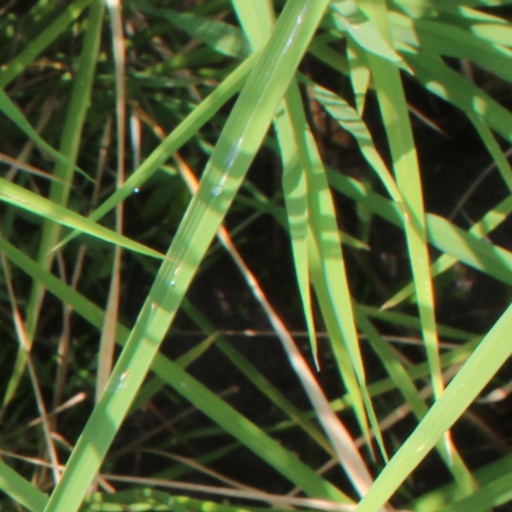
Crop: rice